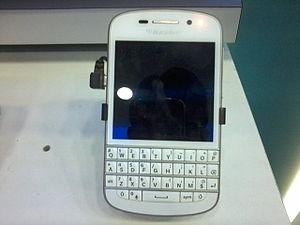
Le BlackBerry Q10 est le deuxième appareil BlackBerry dévoilé à la Keynote Blackberry 10 du 30 janvier 2013